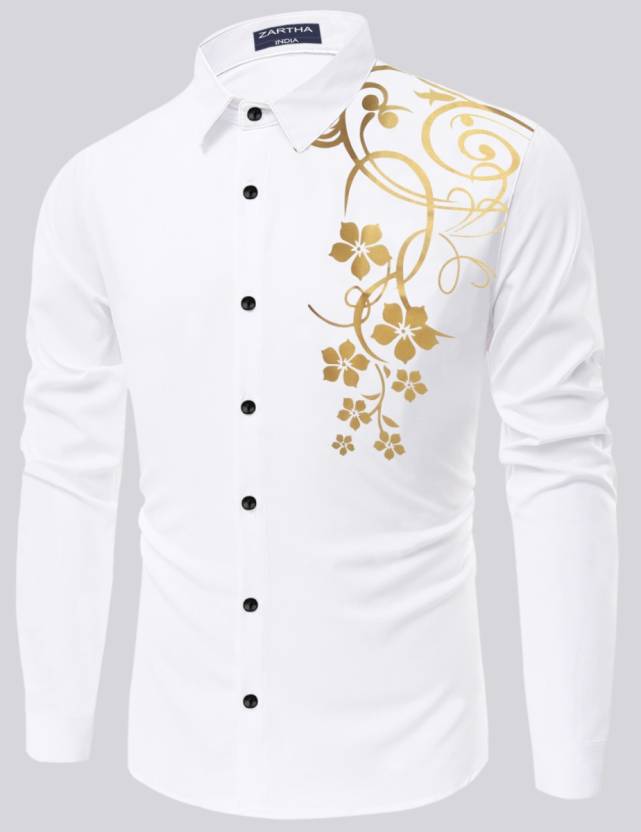
Product: Men Regular Fit Printed Spread Collar Casual Shirt
Price: ₹412
Colors: White
Pattern: Printed
Description: We are the strong believer of "Quality is always in trend". At ZARTHA, much attention is paid to the provenance of our raw materials, especially our fabrics. We work with only a handful of suppliers across the world, to bring you only the best quality Egyptian cotton, Giza cotton and Premium cotton for shirts and Premium wool, poly-wool, terry-rayon, poly-rayon for formal trousers. Our fabrics are pre-washed to avoid shrinkage, and in certain cases, treated with Enzymes to give a softer, more comfortable feel. Many of our fabrics are treated with easy-care washes, to make ironing easier. Ultimately, the selection of your dress fabric will be a careful consideration of the Ply, Count, Composition and Weave.
Other details: Please Check Your Size Before You Order. ( All Measurement are in Inches. ) [ S - 38, M - 40, L - 42, XL - 44 ]. PRODUCT COLOUR MAY SLIGHTLY VARY DUE TO PHOTOGRAPHIC LIGHTING SOURCES OR YOUR MONITOR SETTINGS. [ WASH WITH SIMILAR COLOURS ].